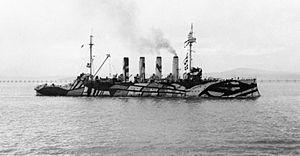
La classe Diadem est la dernière classe de croiseurs protégés de 1ʳᵉ classe, construite par la Royal Navy à la fin du XIXᵉ siècle.